Albert Houthuesen

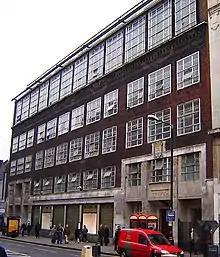
The former Saint Martin's School of Art building, in Charing Cross Road

Houthuesen left school aged 14 and went to work for a grocer, then as a lens fitter, apprentice engraver, tailor's stencil cutter, and furniture restorer. At the same time, he began attending evening classes at Saint Martin's School of Art. He shared a studio with artists Gerald Ososki, Barnett Freedman and Reginald Brill in Howland Street (Fitzrovia). Though he loved watching Charlie Chaplin, he preferred theatre to film, particularly enjoying performances by the comedians George Robey and Little Tich.